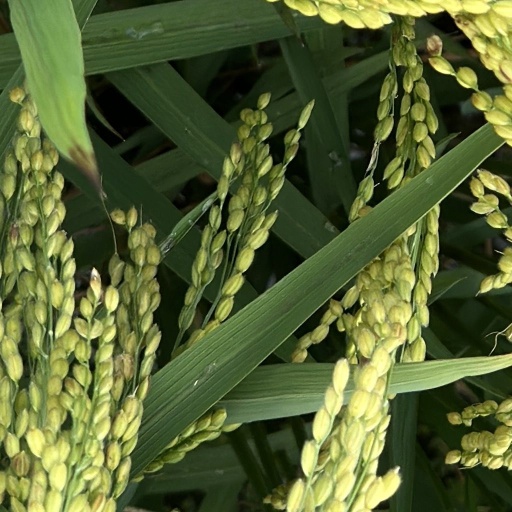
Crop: rice